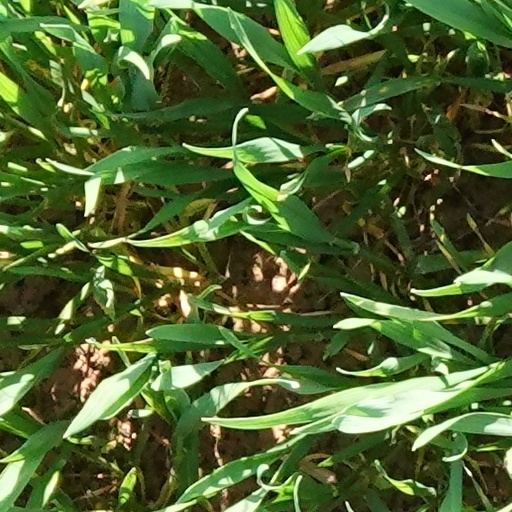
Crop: wheat